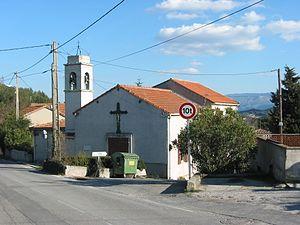
La Valentine est un hameau de la commune de Saint-Savournin dans les Bouches-du-Rhône.